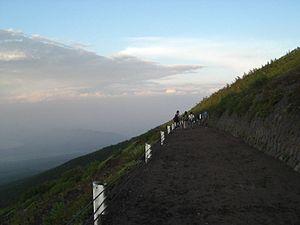
La route préfectorale n° 702 de la préfecture de Yamanashi, sur la pente nord du mont Fuji, au Japon. 日本語: 山梨県道702号富士精進線。富士山五合目駐車場から1kmほど東のようです（カテゴリ付加者よりコメント）。